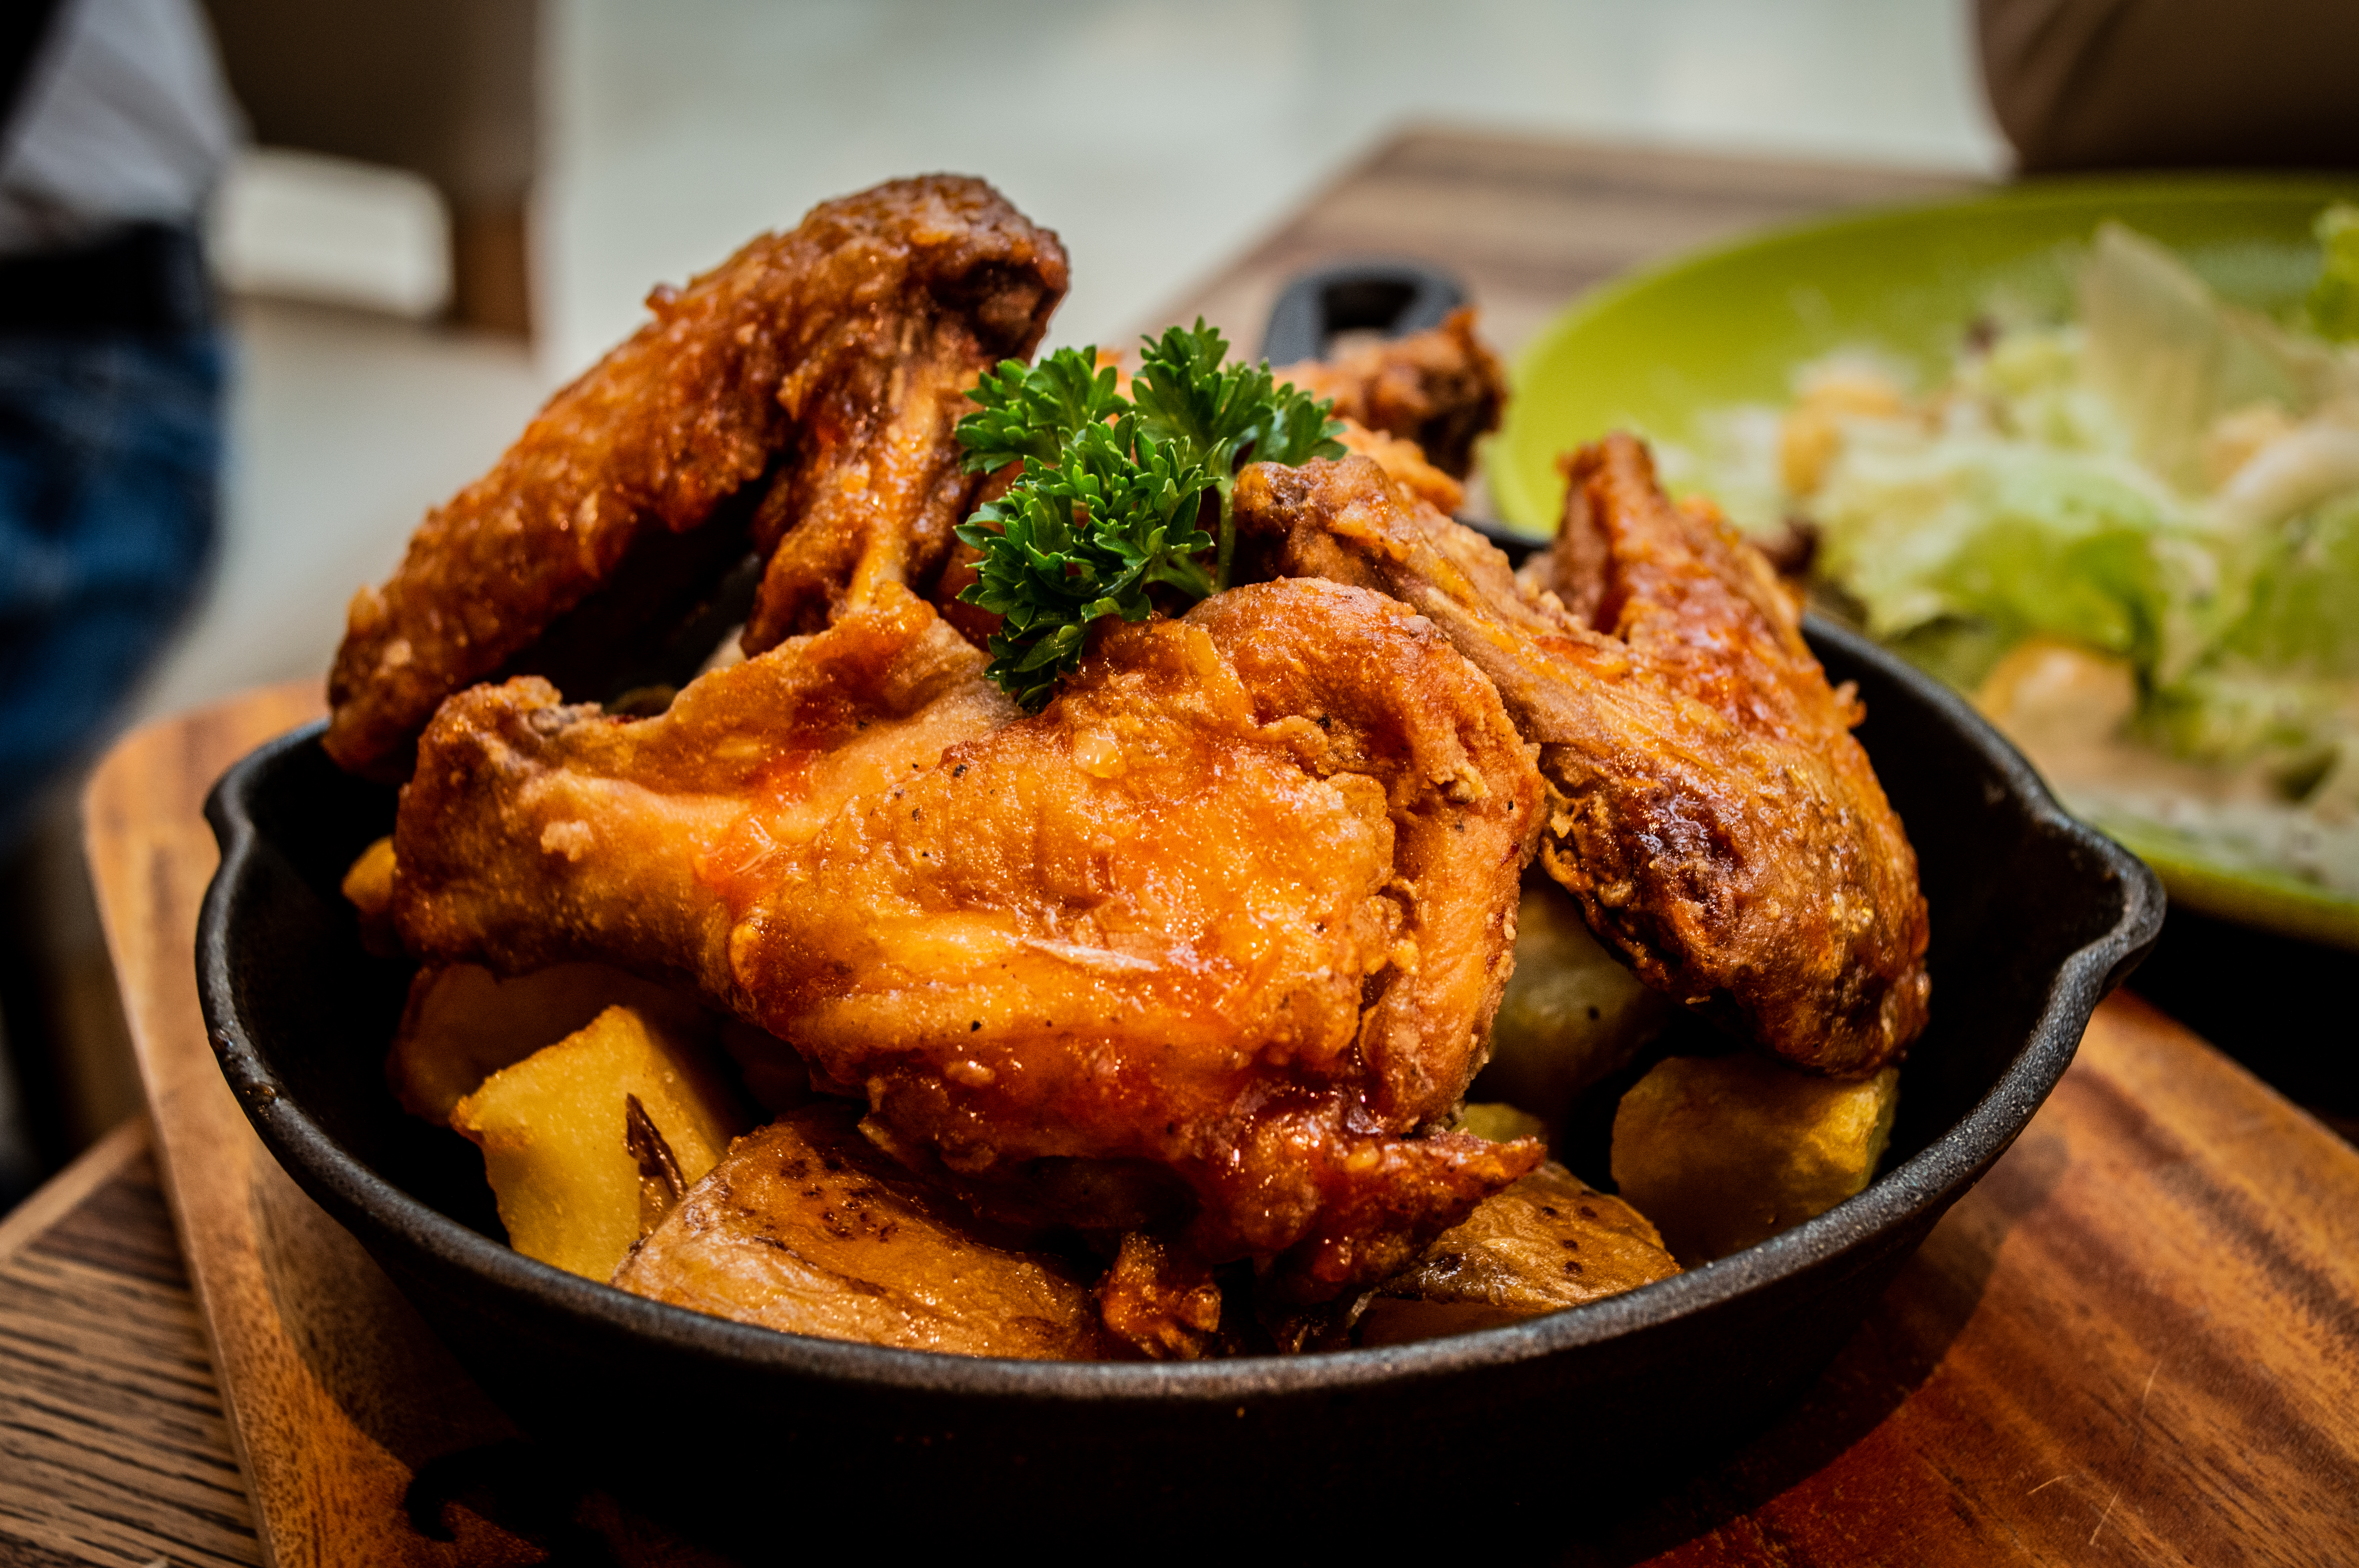
breast, calories, chicken, cooked, crispy, crunchy, cuisine, delicious, diet, dinner, dish, drumstick, eat, fast, food, fresh, fried, golden, gourmet, hot, junk, leg, lunch, meal, meat, nutrition, plate, poultry, snack, table, tasty, wing, wings, wood, fried food, ingredient, chicken meat, fried chicken, tandoori chicken, hendl, produce, crispy fried chicken, roasting, recipe, indian cuisine, brunch